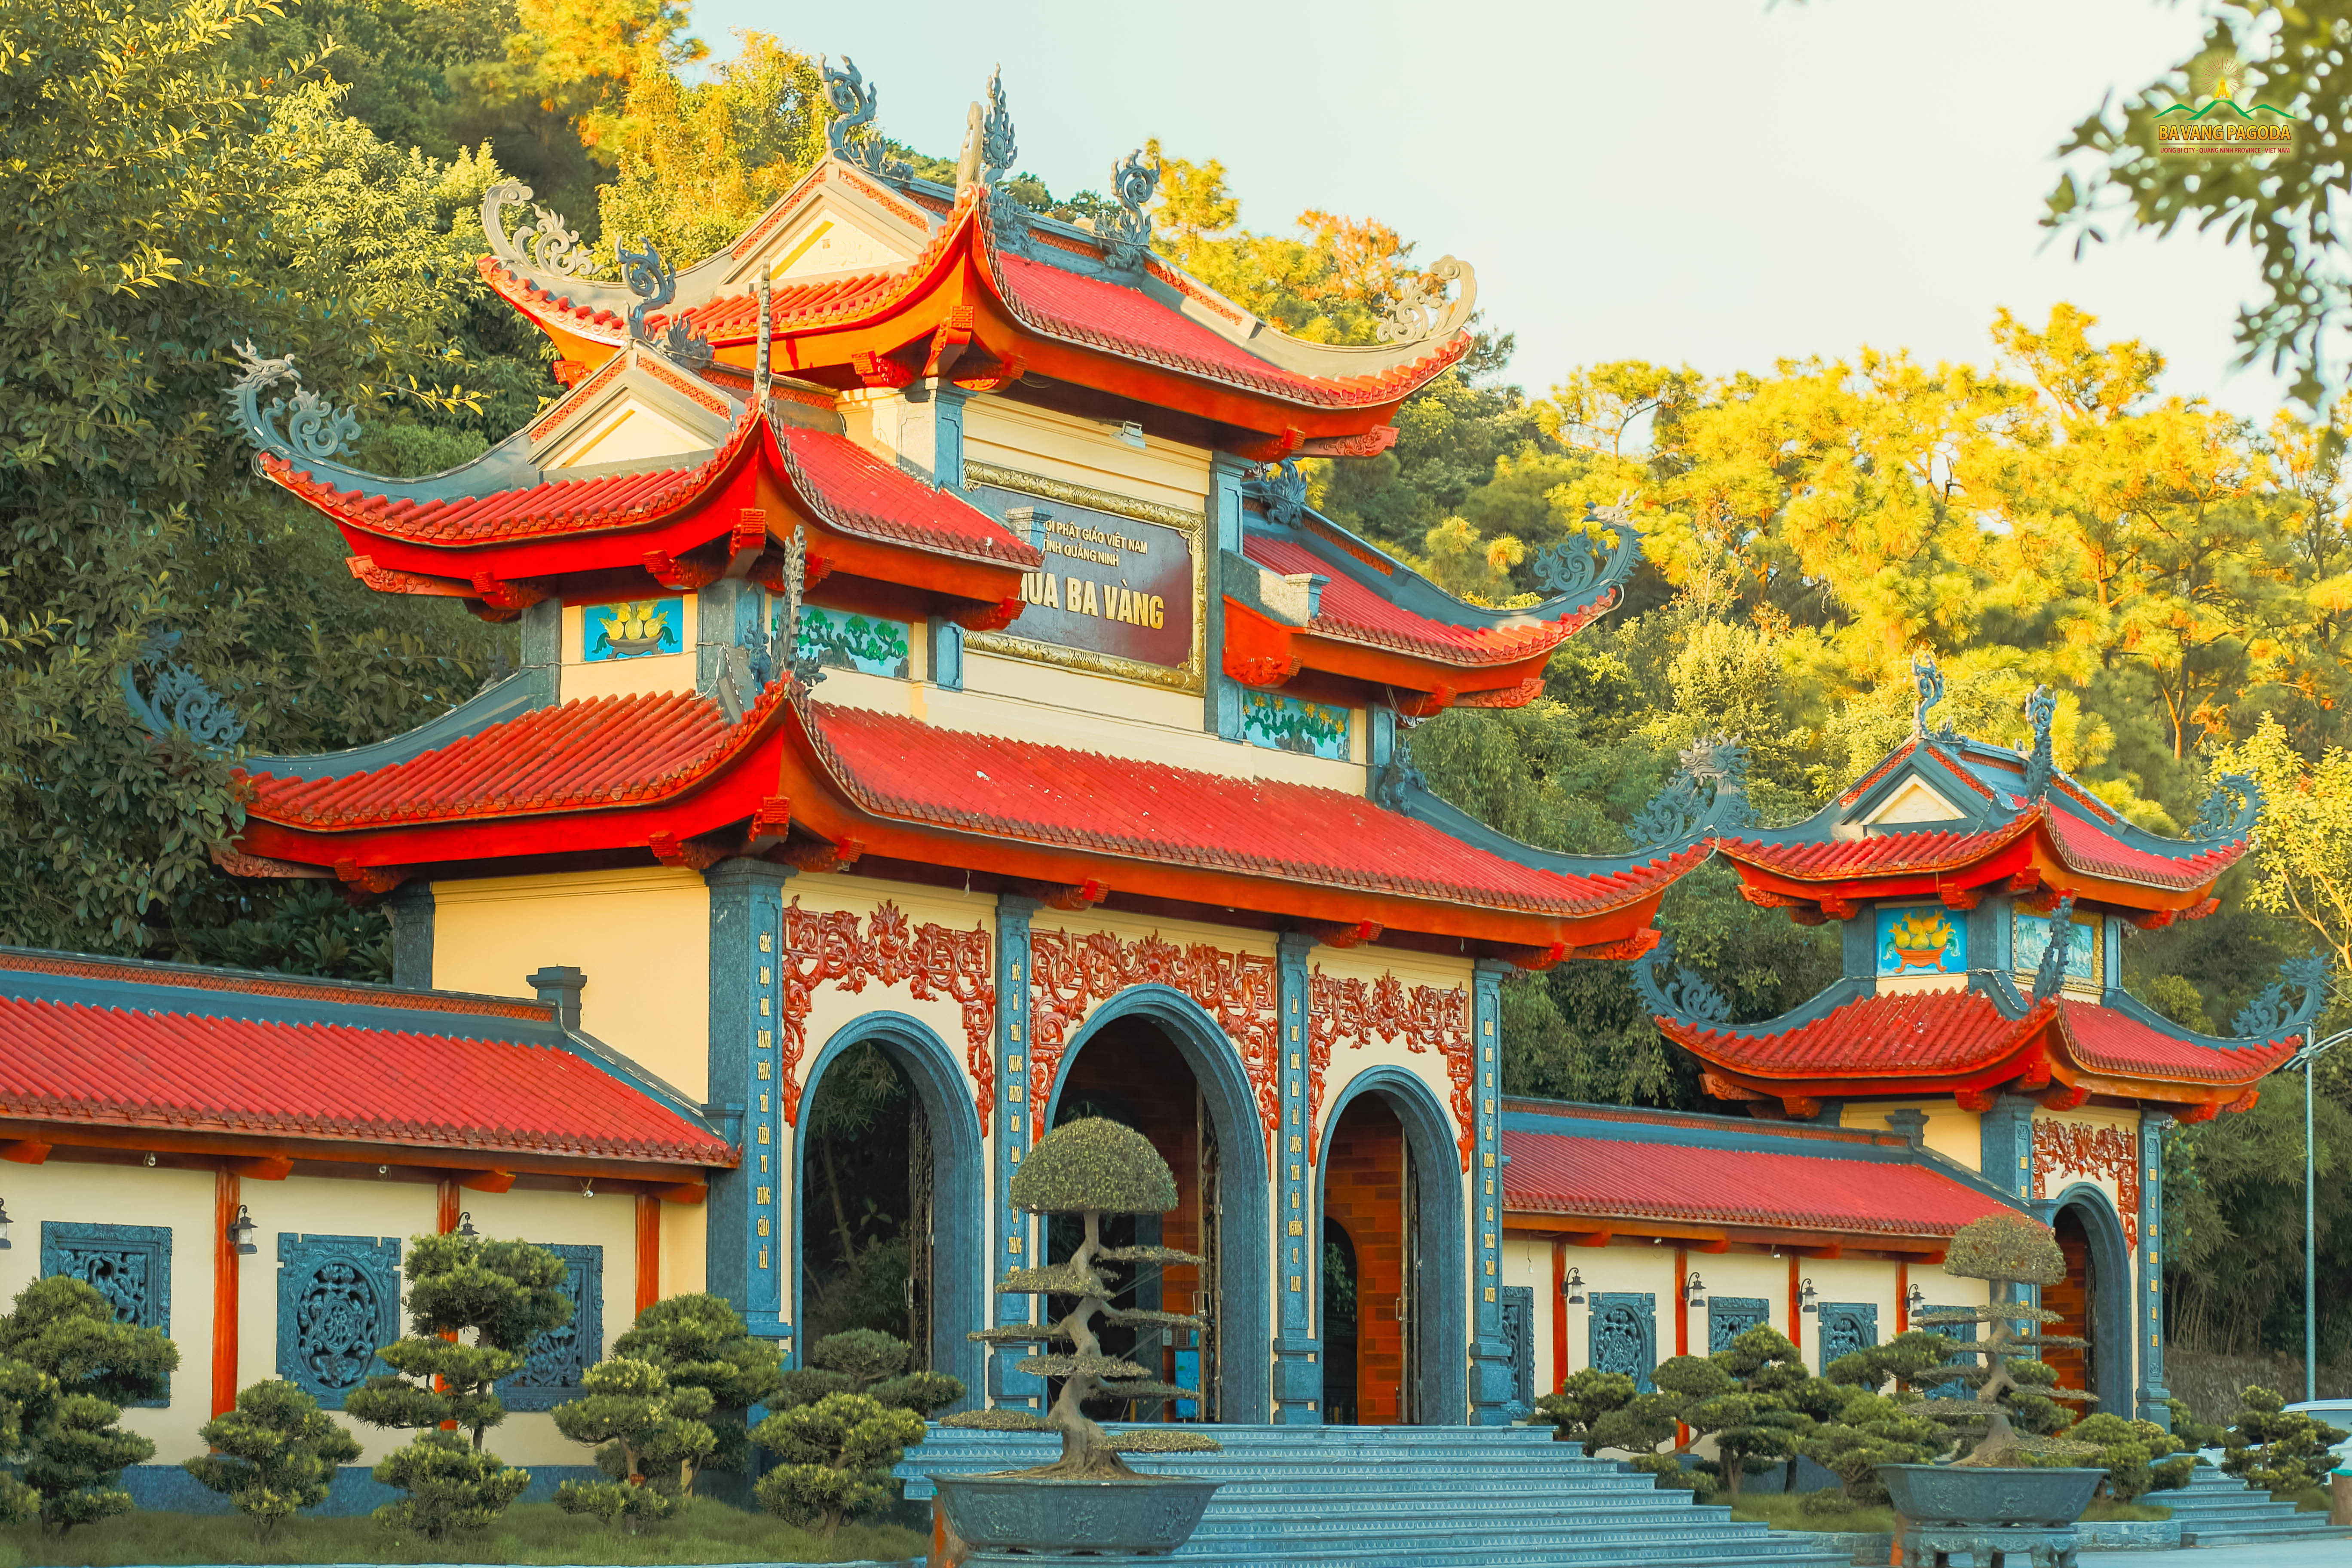
user: text: Mái ngói của cổng chùa trong ảnh có màu gì?
assistant: text: Màu đỏ.

user: text: Tên của ngôi chùa được hiển thị trên biển hiệu là gì?
assistant: text: Chùa Ba Vàng.

user: text: Các họa tiết trang trí hình rồng trên mái ngói của cổng chùa thường mang ý nghĩa gì trong văn hóa Việt Nam?
assistant: text: Rồng tượng trưng cho quyền lực, sự thịnh vượng, may mắn và là biểu tượng bảo vệ cho các công trình tâm linh.

user: text: Dựa vào thông tin trên biển hiệu, Chùa Ba Vàng nằm ở thành phố và tỉnh nào của Việt Nam?
assistant: text: Chùa Ba Vàng nằm ở thành phố Uông Bí, tỉnh Quảng Ninh.